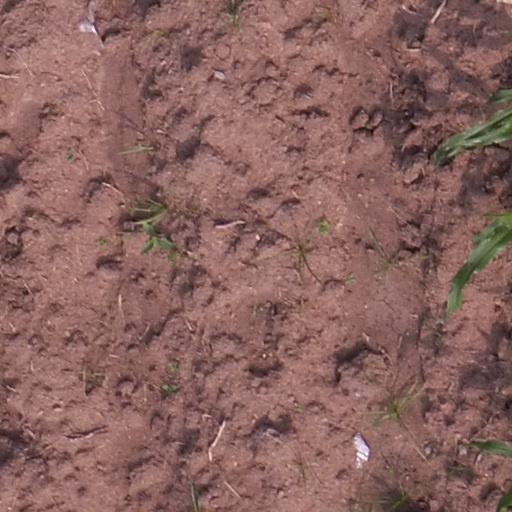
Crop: maize; corn